Sonic (train)

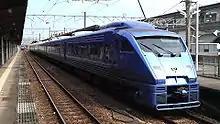
An 883 series EMU on a "Sonic" service in July 2008

Services are operated by a fleet of eight 7-car 883 series electric multiple unit (EMU) trains and eleven 6-car 885 series "White Sonic" EMUs.